List of EastEnders characters introduced in 2011

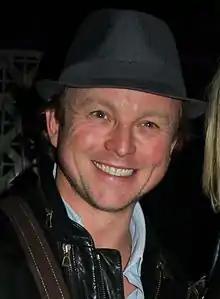
Chris Simmons portrays Mark.

Mark Garland, played by Chris Simmons, is a love interest for Kat Moon (Jessie Wallace). He first appears on 14 October 2011, when he is delivering alcohol to The Queen Victoria public house, of which Kat is a landlady. Mark tries to flirt with Kat but she tells him she is married. Mark later appears in the local nightclub, R&R, where he tries to chat up Kat, this time succeeding and they have a one-night stand. The next day, he returns at The Queen Vic and reminds her about the previous night and Kat refuses to serve him and makes Mark leave. The next day, Mark continues to phone Kat, but she rejects his calls.